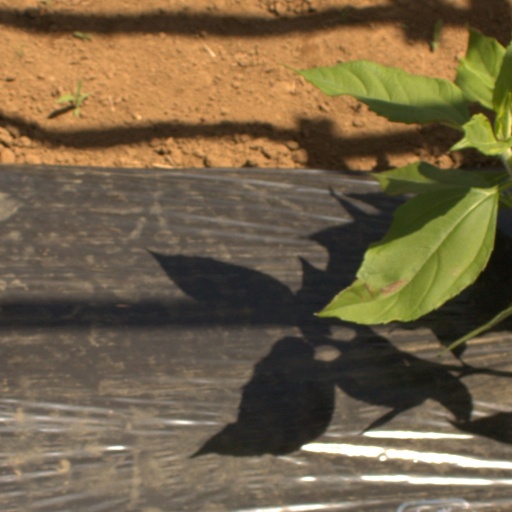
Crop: Jerusalem artichoke